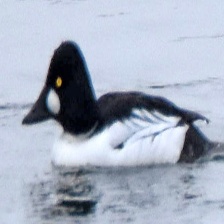
Species: BARROWS GOLDENEYE
Scientific name: BUCEPHALA ISLANDICA
ImageNet parent category: drake